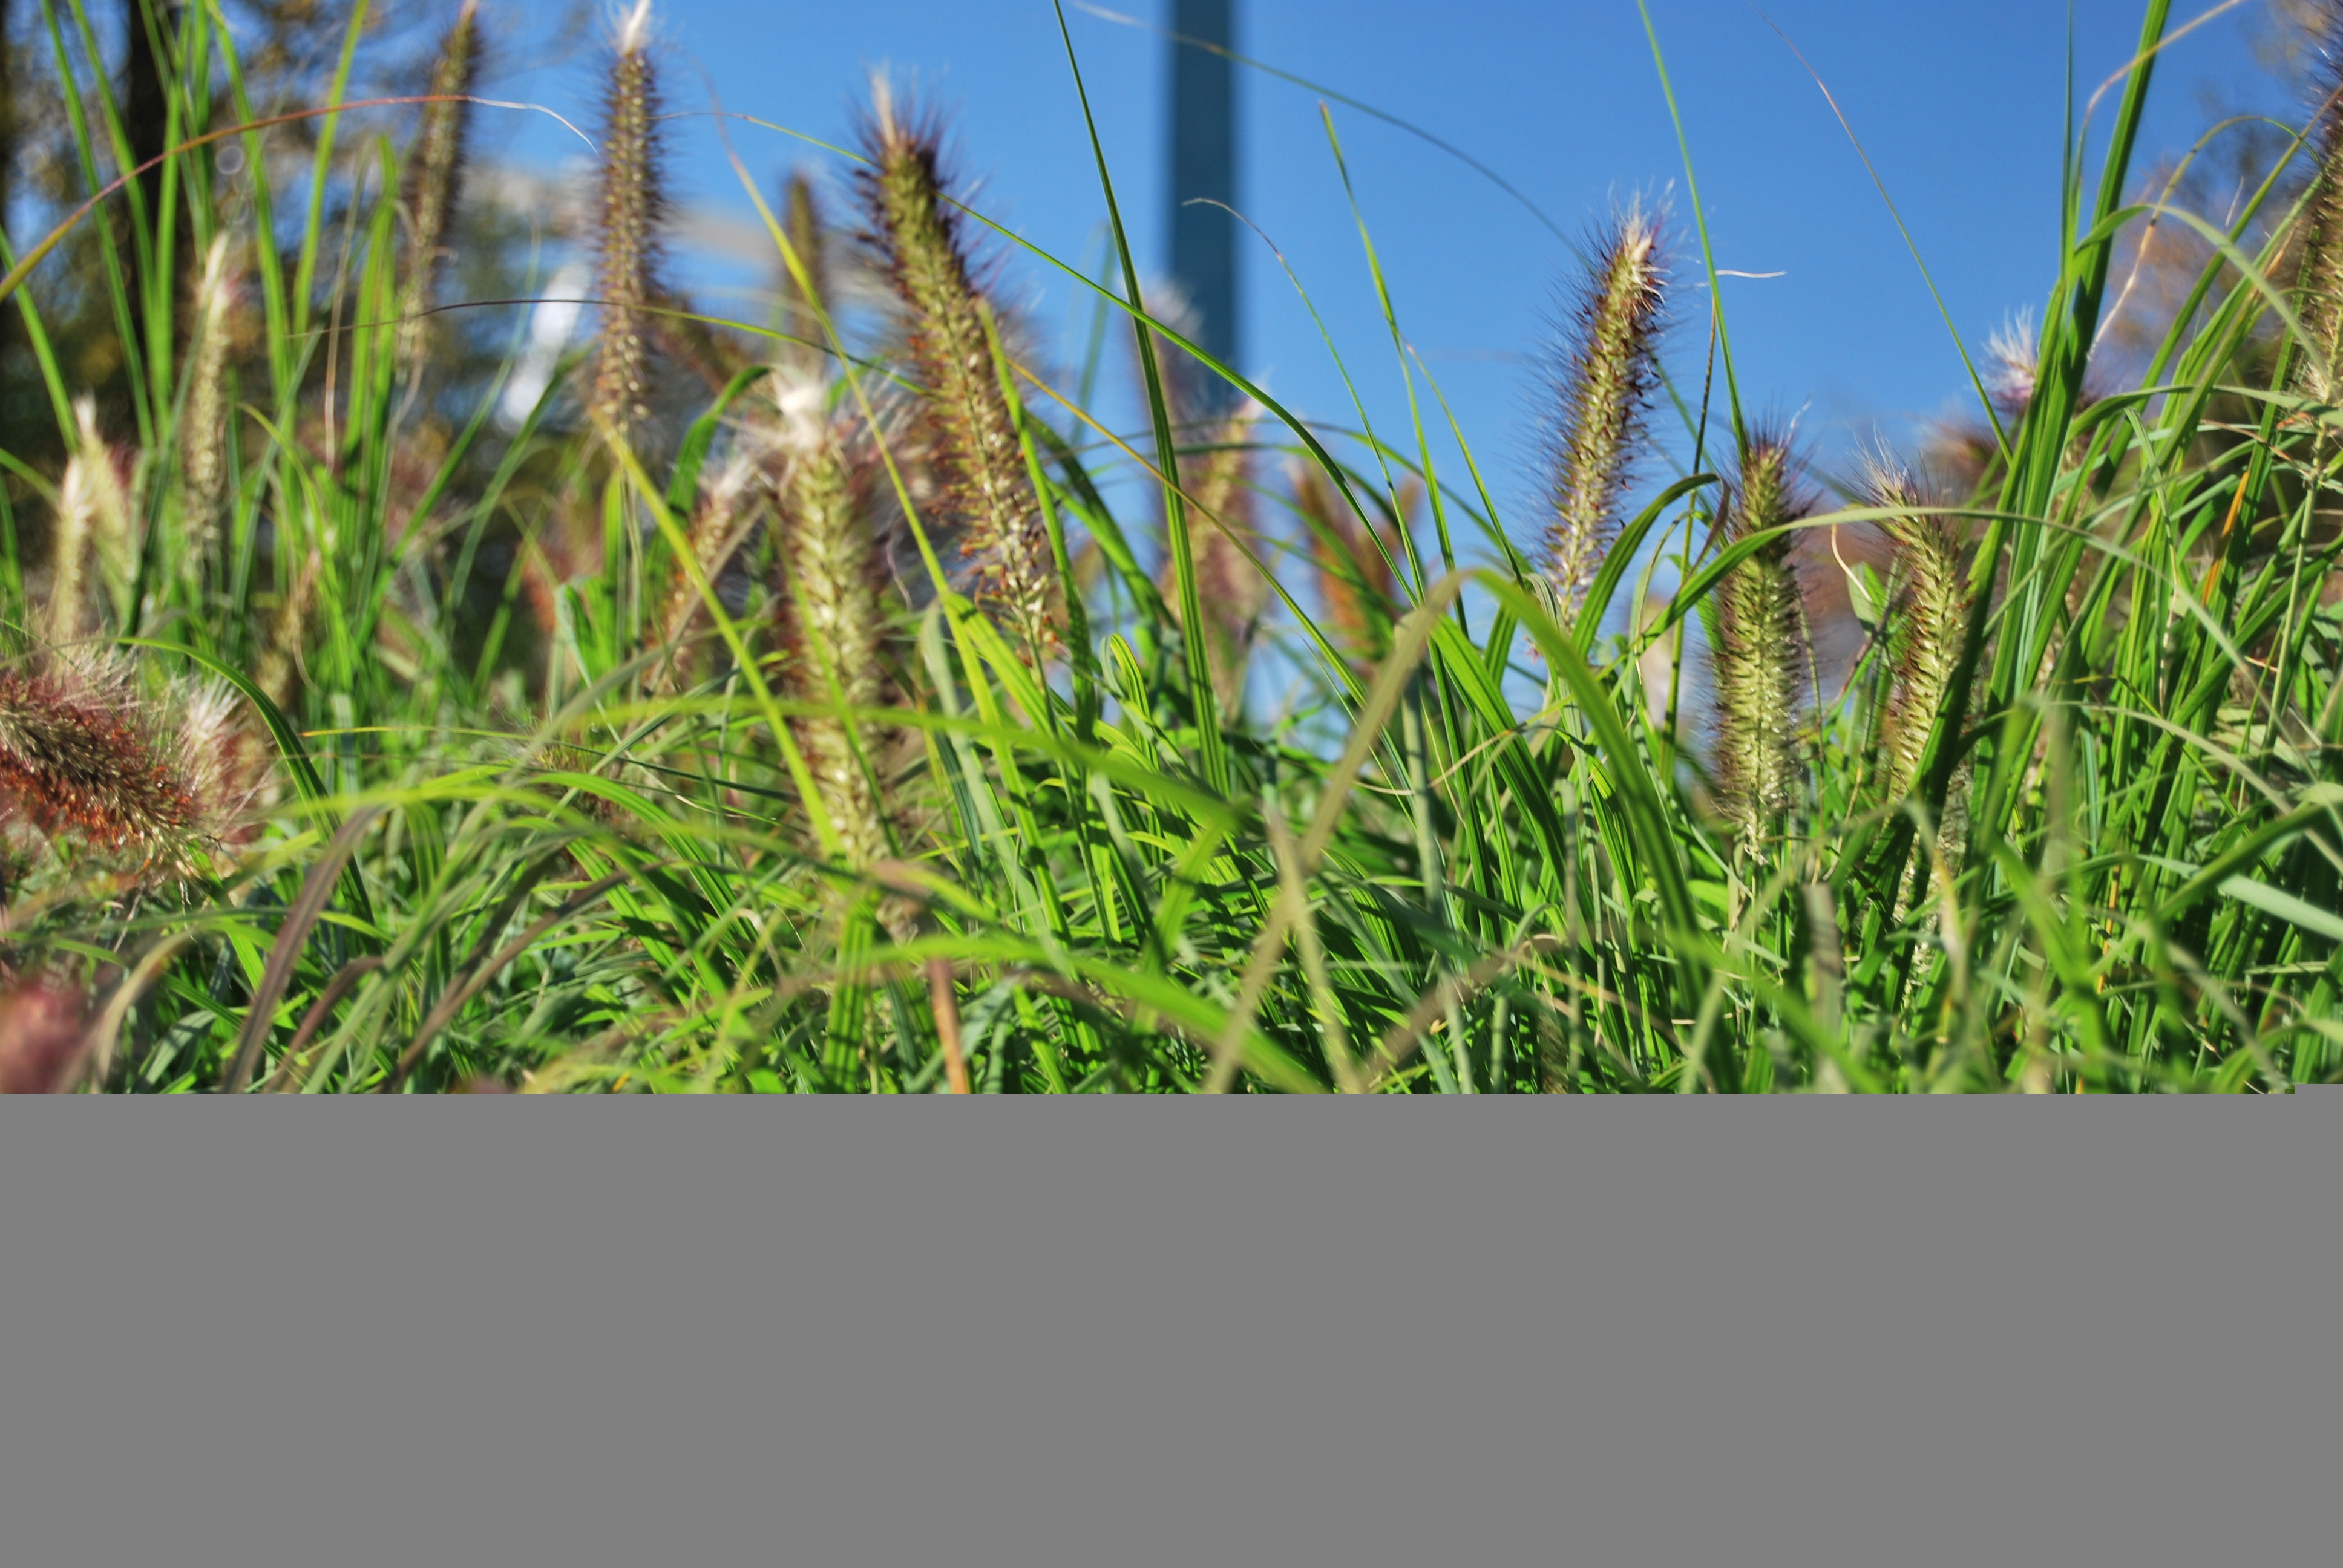
grass, plant, field, lawn, prairie, flower, summer, green, crop, park, soil, agriculture, flora, vegetation, ecosystem, paddy field, grass family, phragmites